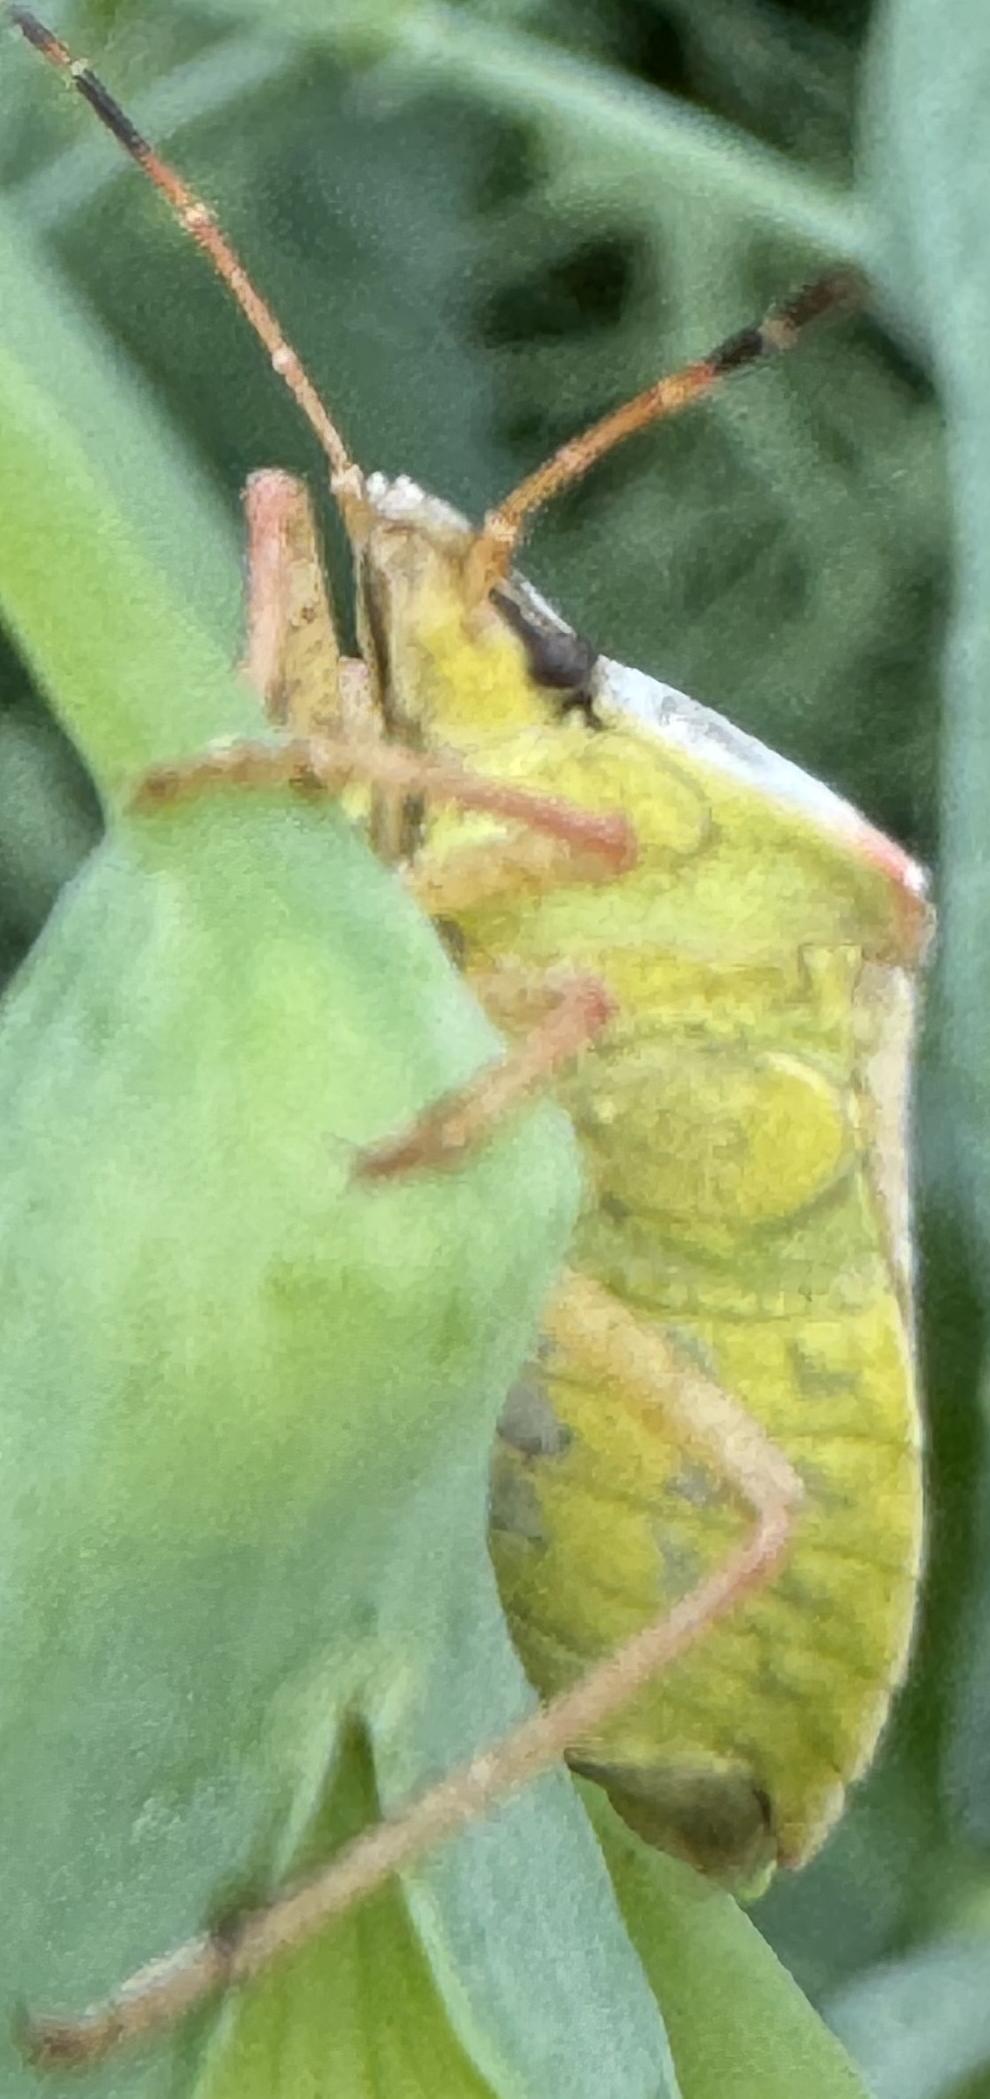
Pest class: stink_bug